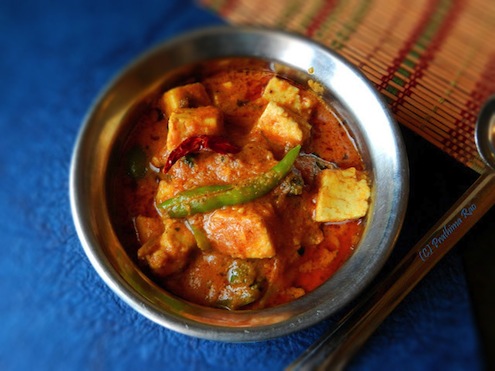
Dish: kadai_paneer